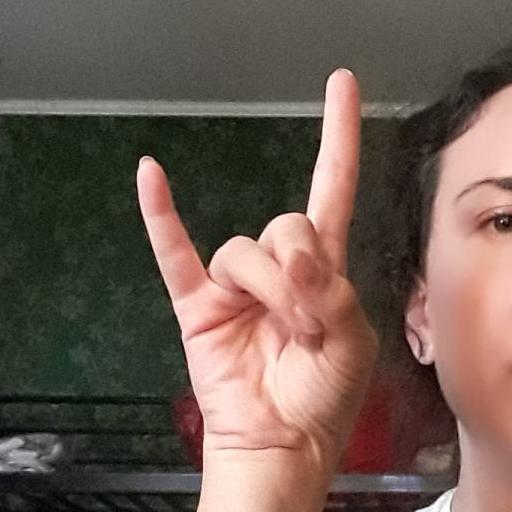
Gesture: rock